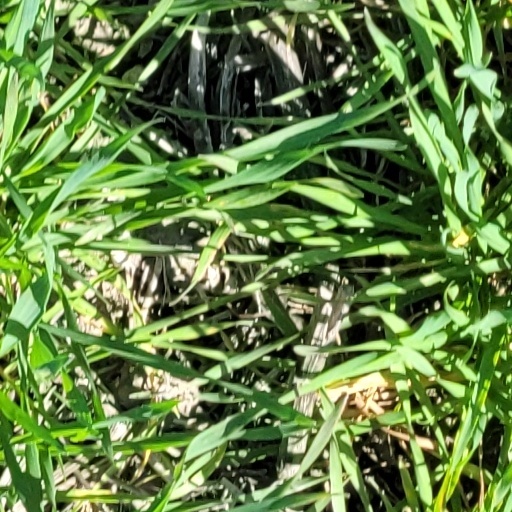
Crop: wheat